Geoffrey West

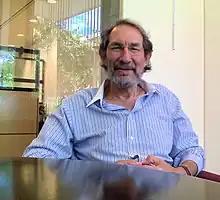

Geoffrey Brian West (born 15 December 1940) is a British theoretical physicist and former president and distinguished professor of the Santa Fe Institute. He is one of the leading scientists working on a scientific model of cities (see also, urban scaling). Among other things, his work states that with the doubling of a city's population, salaries per capita will generally increase by 15%.